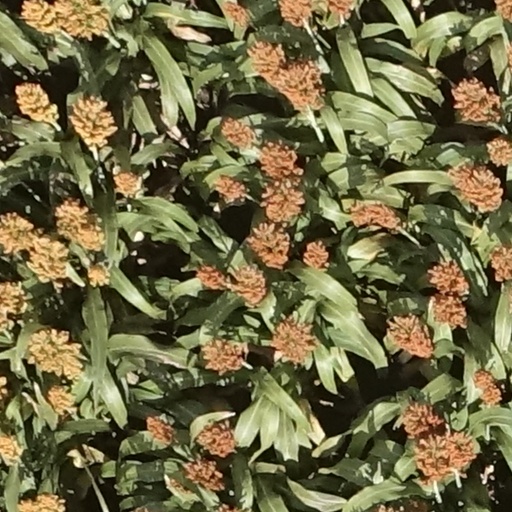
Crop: sorghum